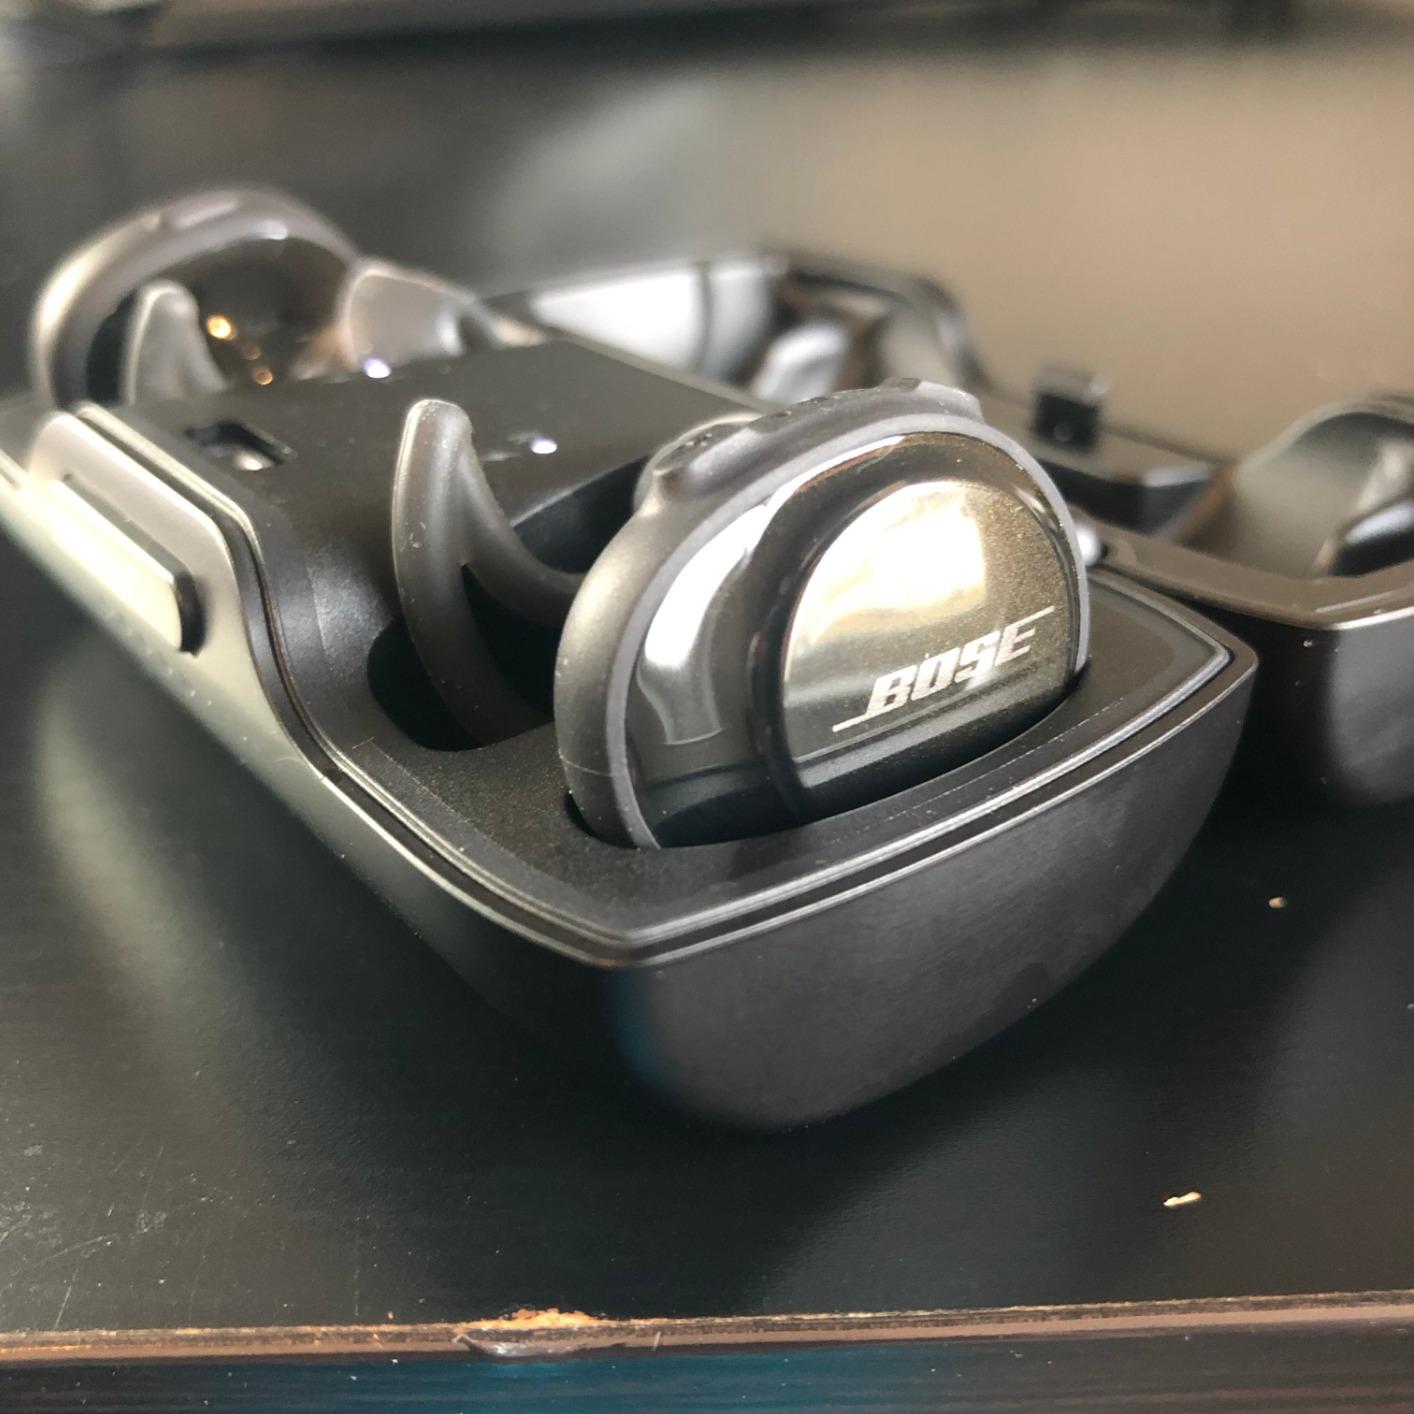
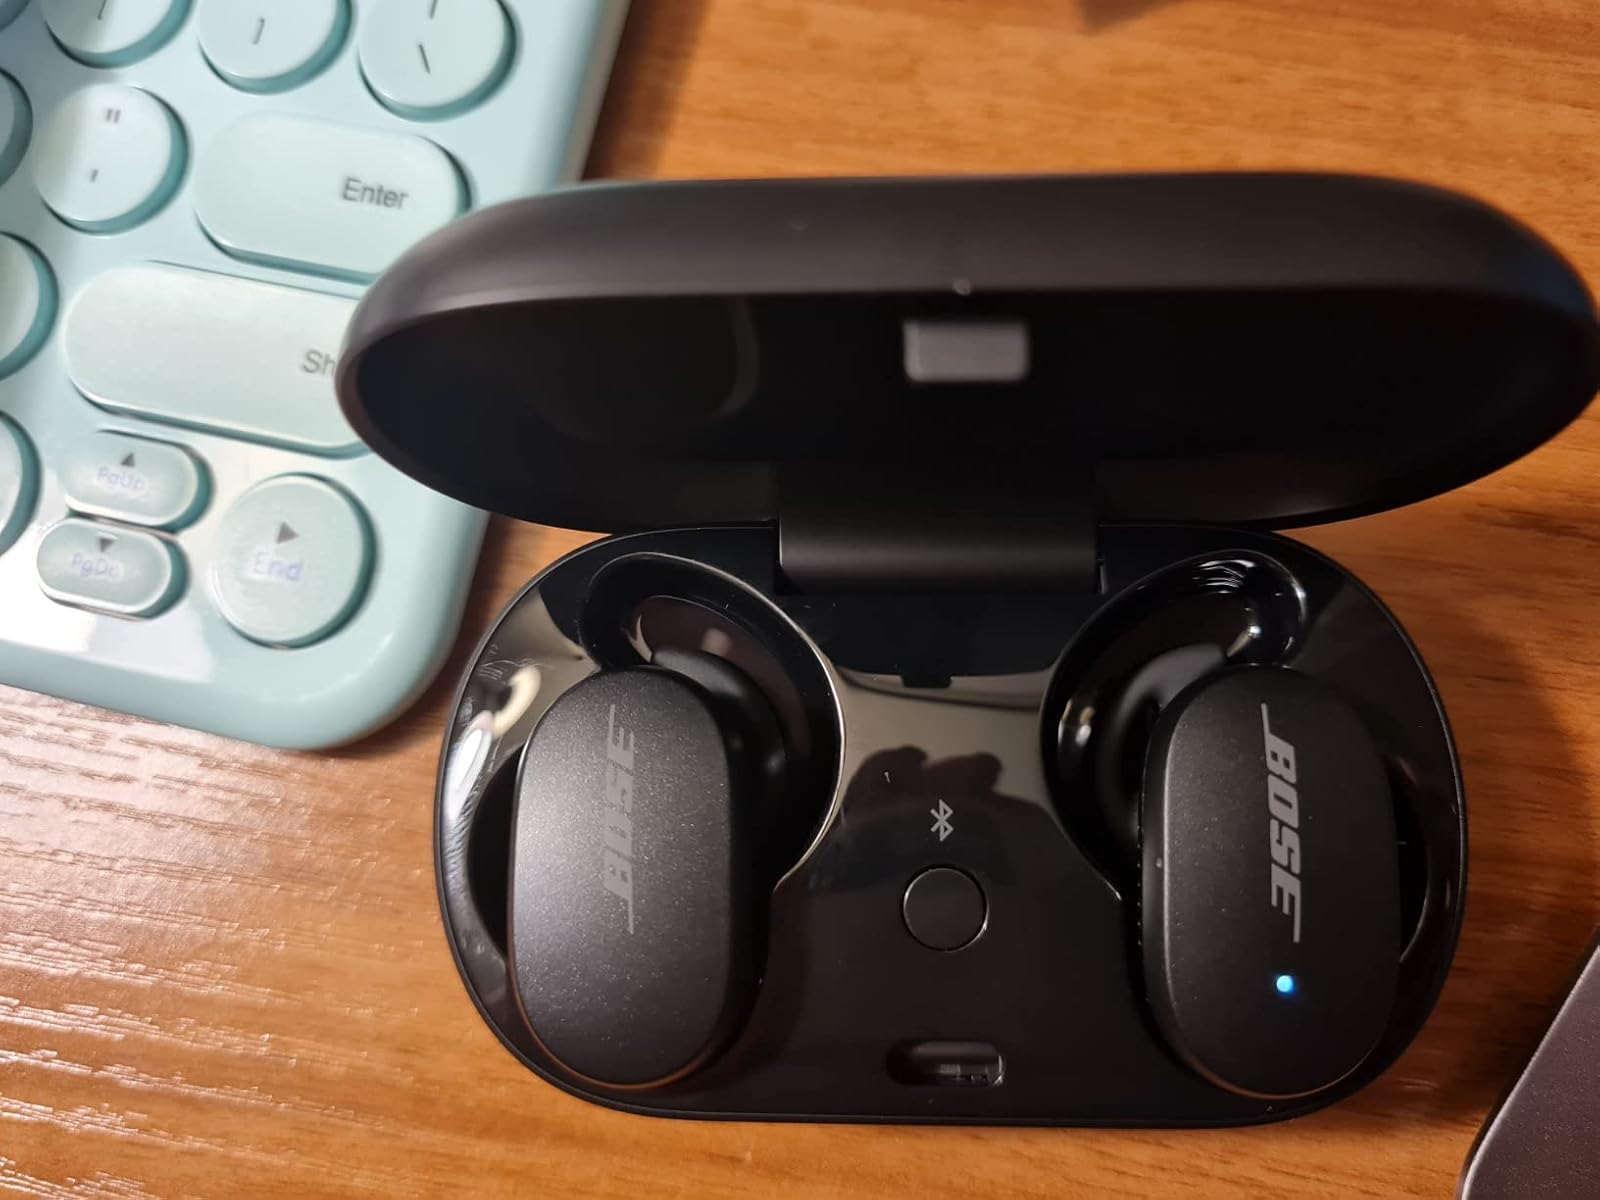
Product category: earbuds
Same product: no